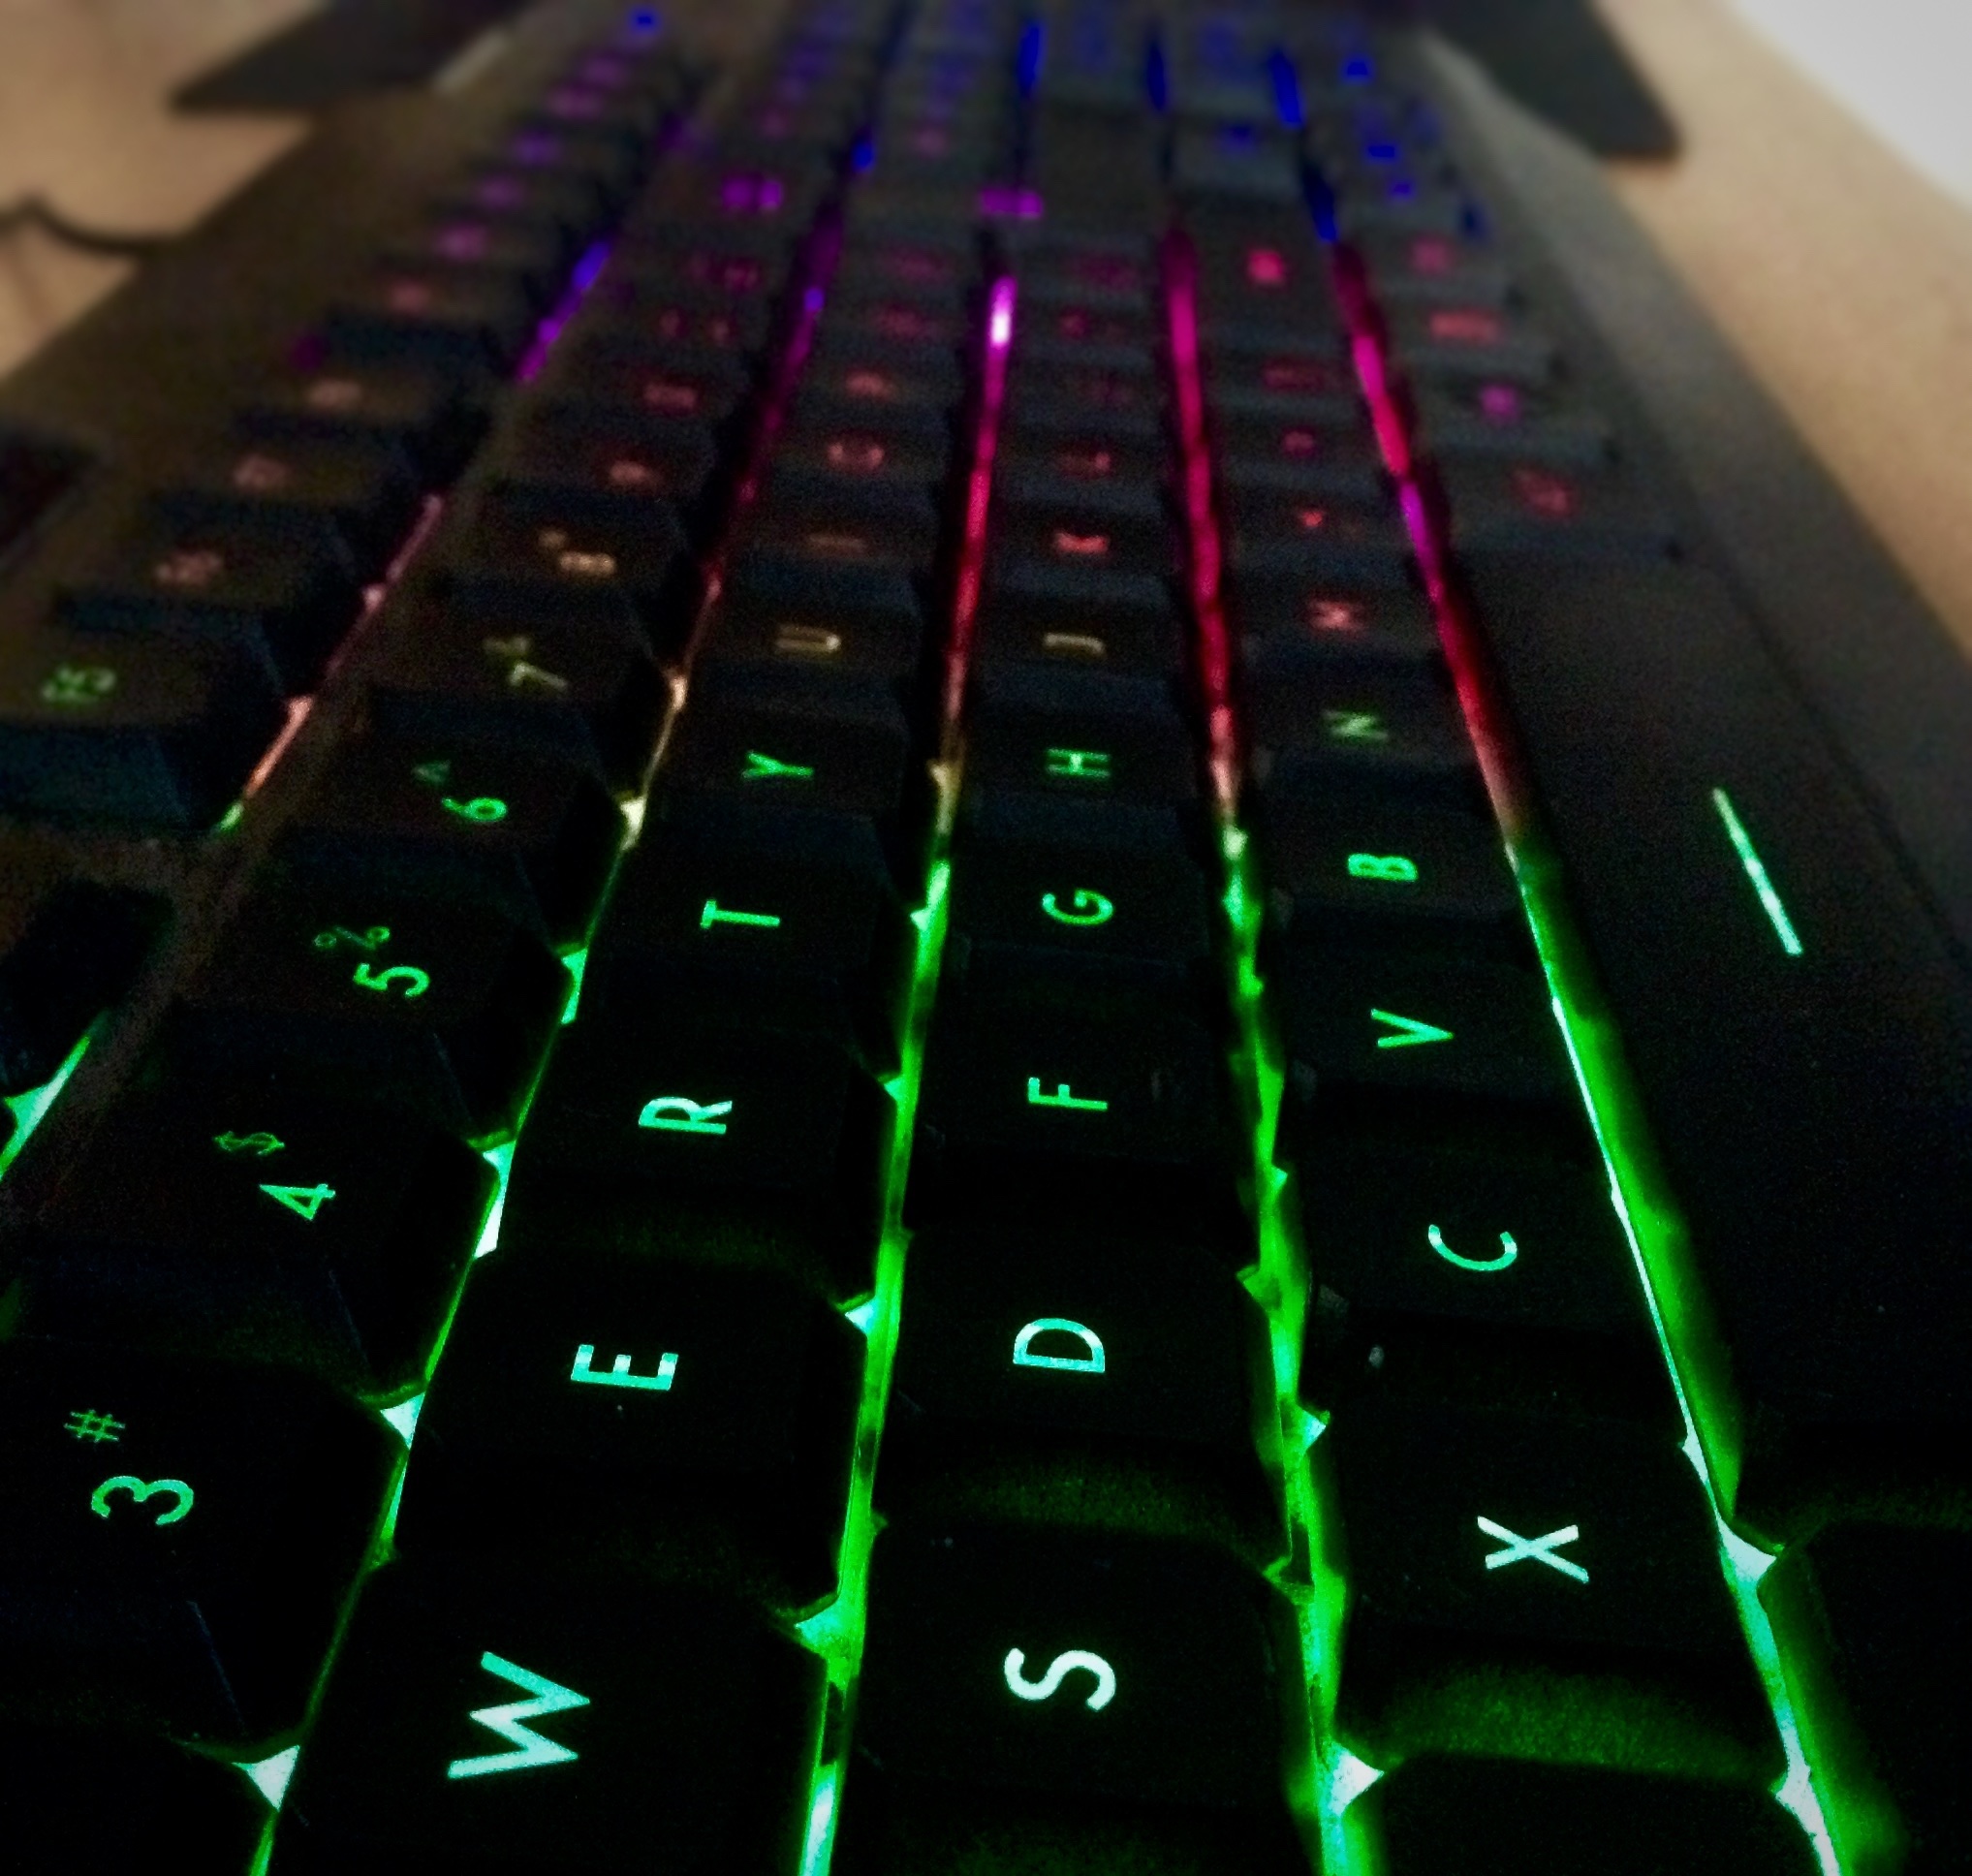
light, technology, number, line, green, color, font, computer keyboard, electronic device, personal computer hardware, display device